Aeronca L-3

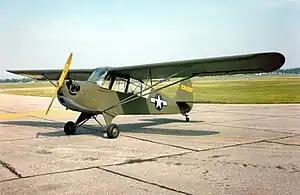
Aeronca L-3B belonging to the National Museum of the United States Air Force.

The Aeronca L-3 group of observation and liaison aircraft were used by the United States Army Air Corps in World War II. The L-3 series were adapted from Aeronca's pre-war Tandem Trainer and Chief models.